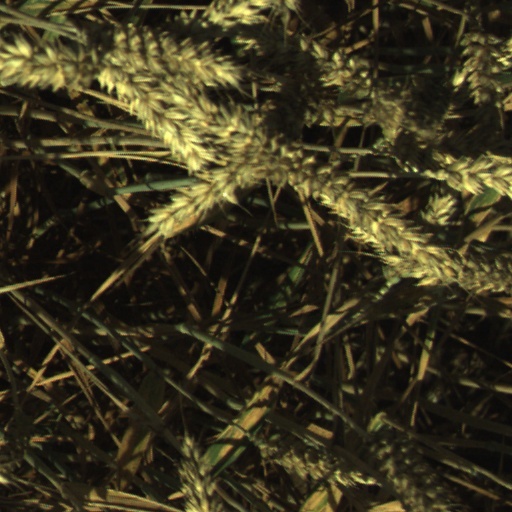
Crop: wheat